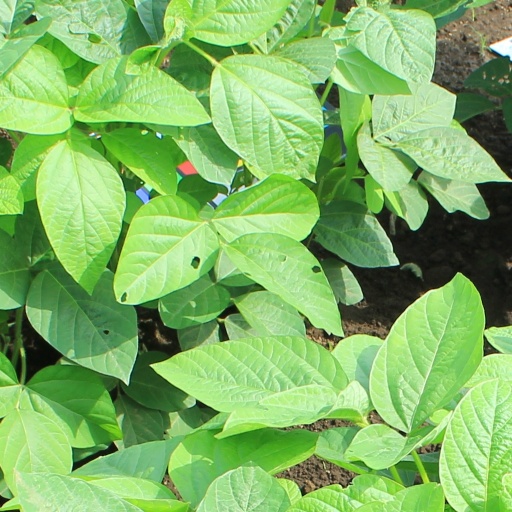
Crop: soybean